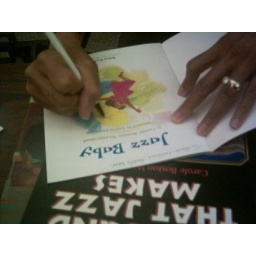
Carole Boston Weatherford's hands as she signs her book Jazz Baby in fall, 2005.